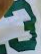
Number: 3